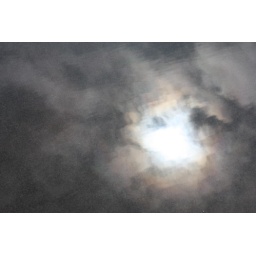
Cloud on the water and Sun in the sky